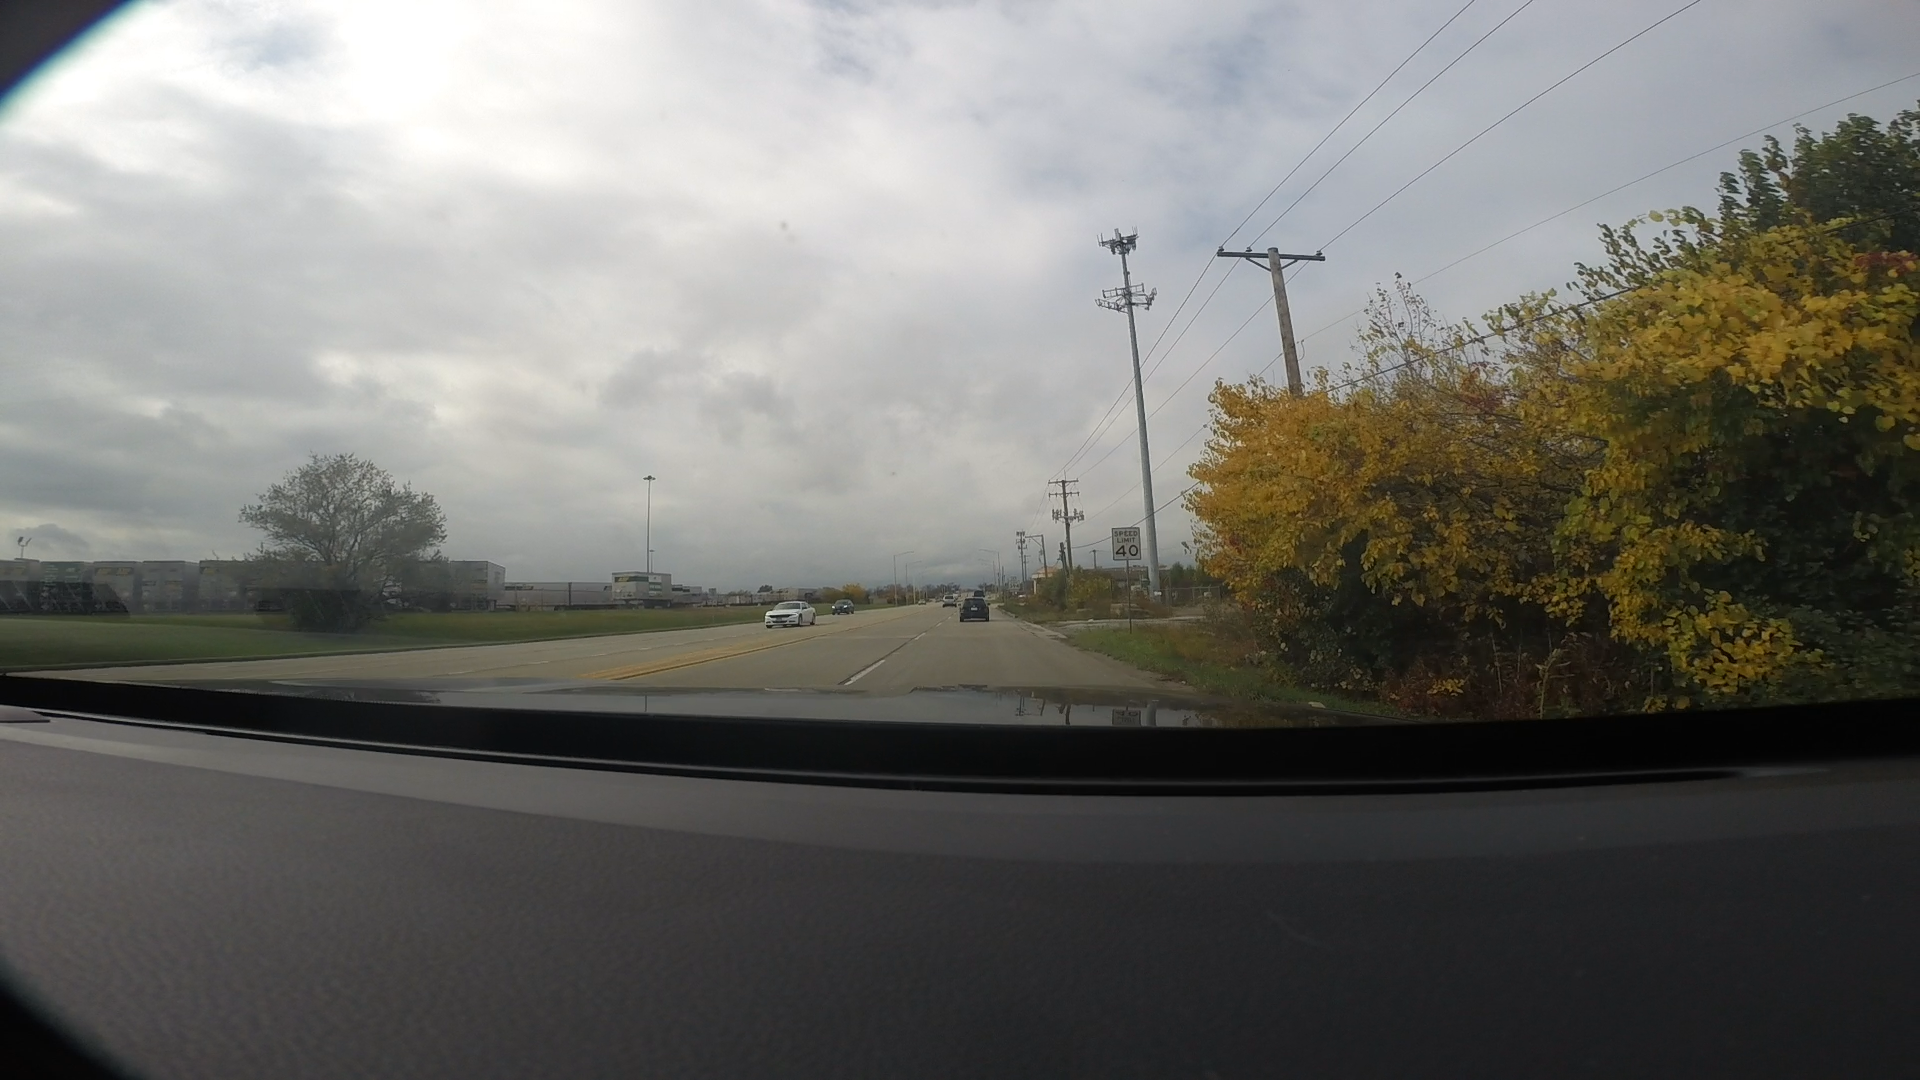
Speed limit sign label: mph40